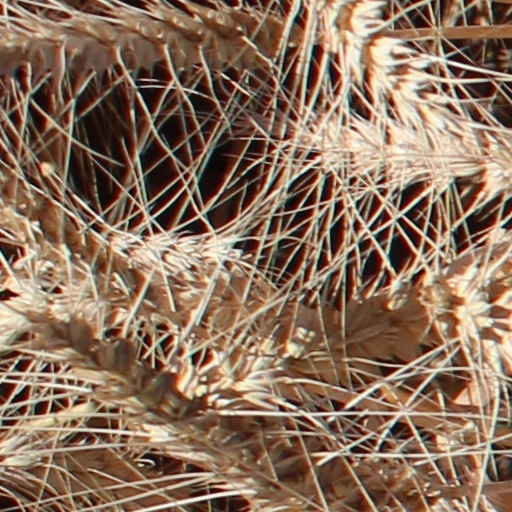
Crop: wheat